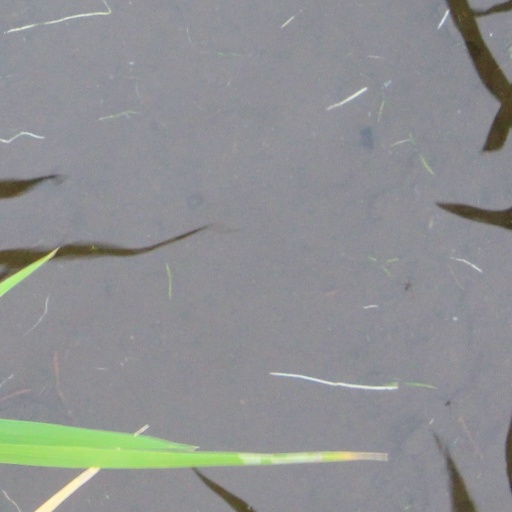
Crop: rice